Pasquale Aiello

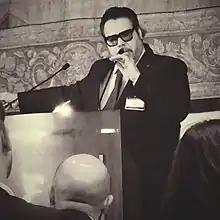

Pasquale Aiello (born 5 December 1976) is an Italian research scientist. He is an ethical researcher of socio-cultural and geo-political changes during the Industrial Revolution. He works via mathematical models and neuroscience.